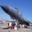
Label: airplane